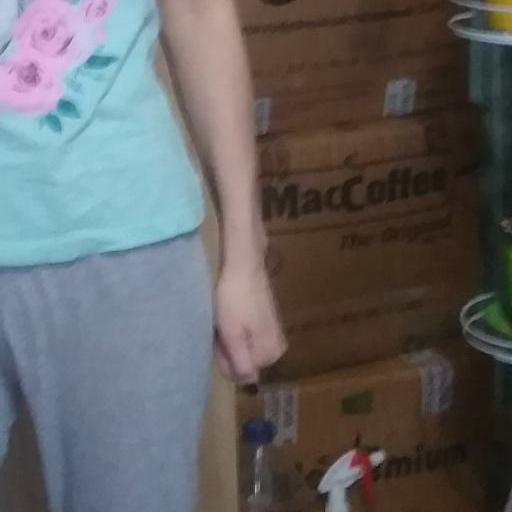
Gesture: no_gesture